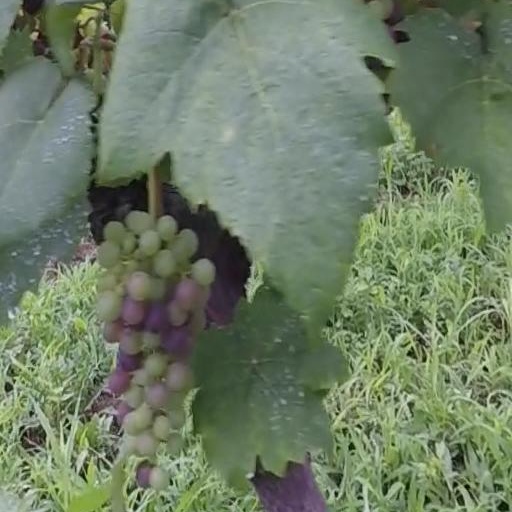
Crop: grape